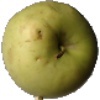
Label: Apple Golden 3